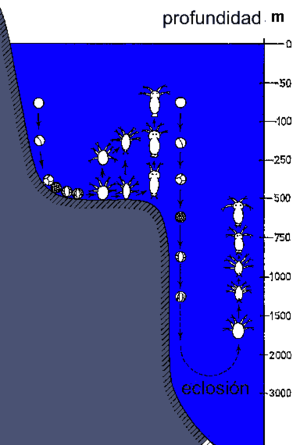
Le krill est le nom générique de petits crustacés des eaux froides, de l'ordre des Euphausiacés. On le rencontre dans tous les océans où ils se nourrissent principalement de phytoplancton et constituent un élément fondamental du réseau trophique des écosystèmes océaniques.